Skiing

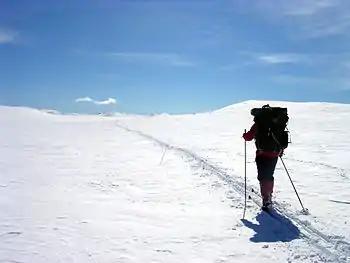
Spring ski touring on Hardangervidda, Norway

The Nordic disciplines include cross-country skiing and ski jumping, which both use bindings that attach at the toes of the skier's boots but not at the heels. Cross-country skiing may be practiced on groomed trails or in undeveloped backcountry areas. Ski jumping is practiced in certain areas that are reserved exclusively for ski jumping.